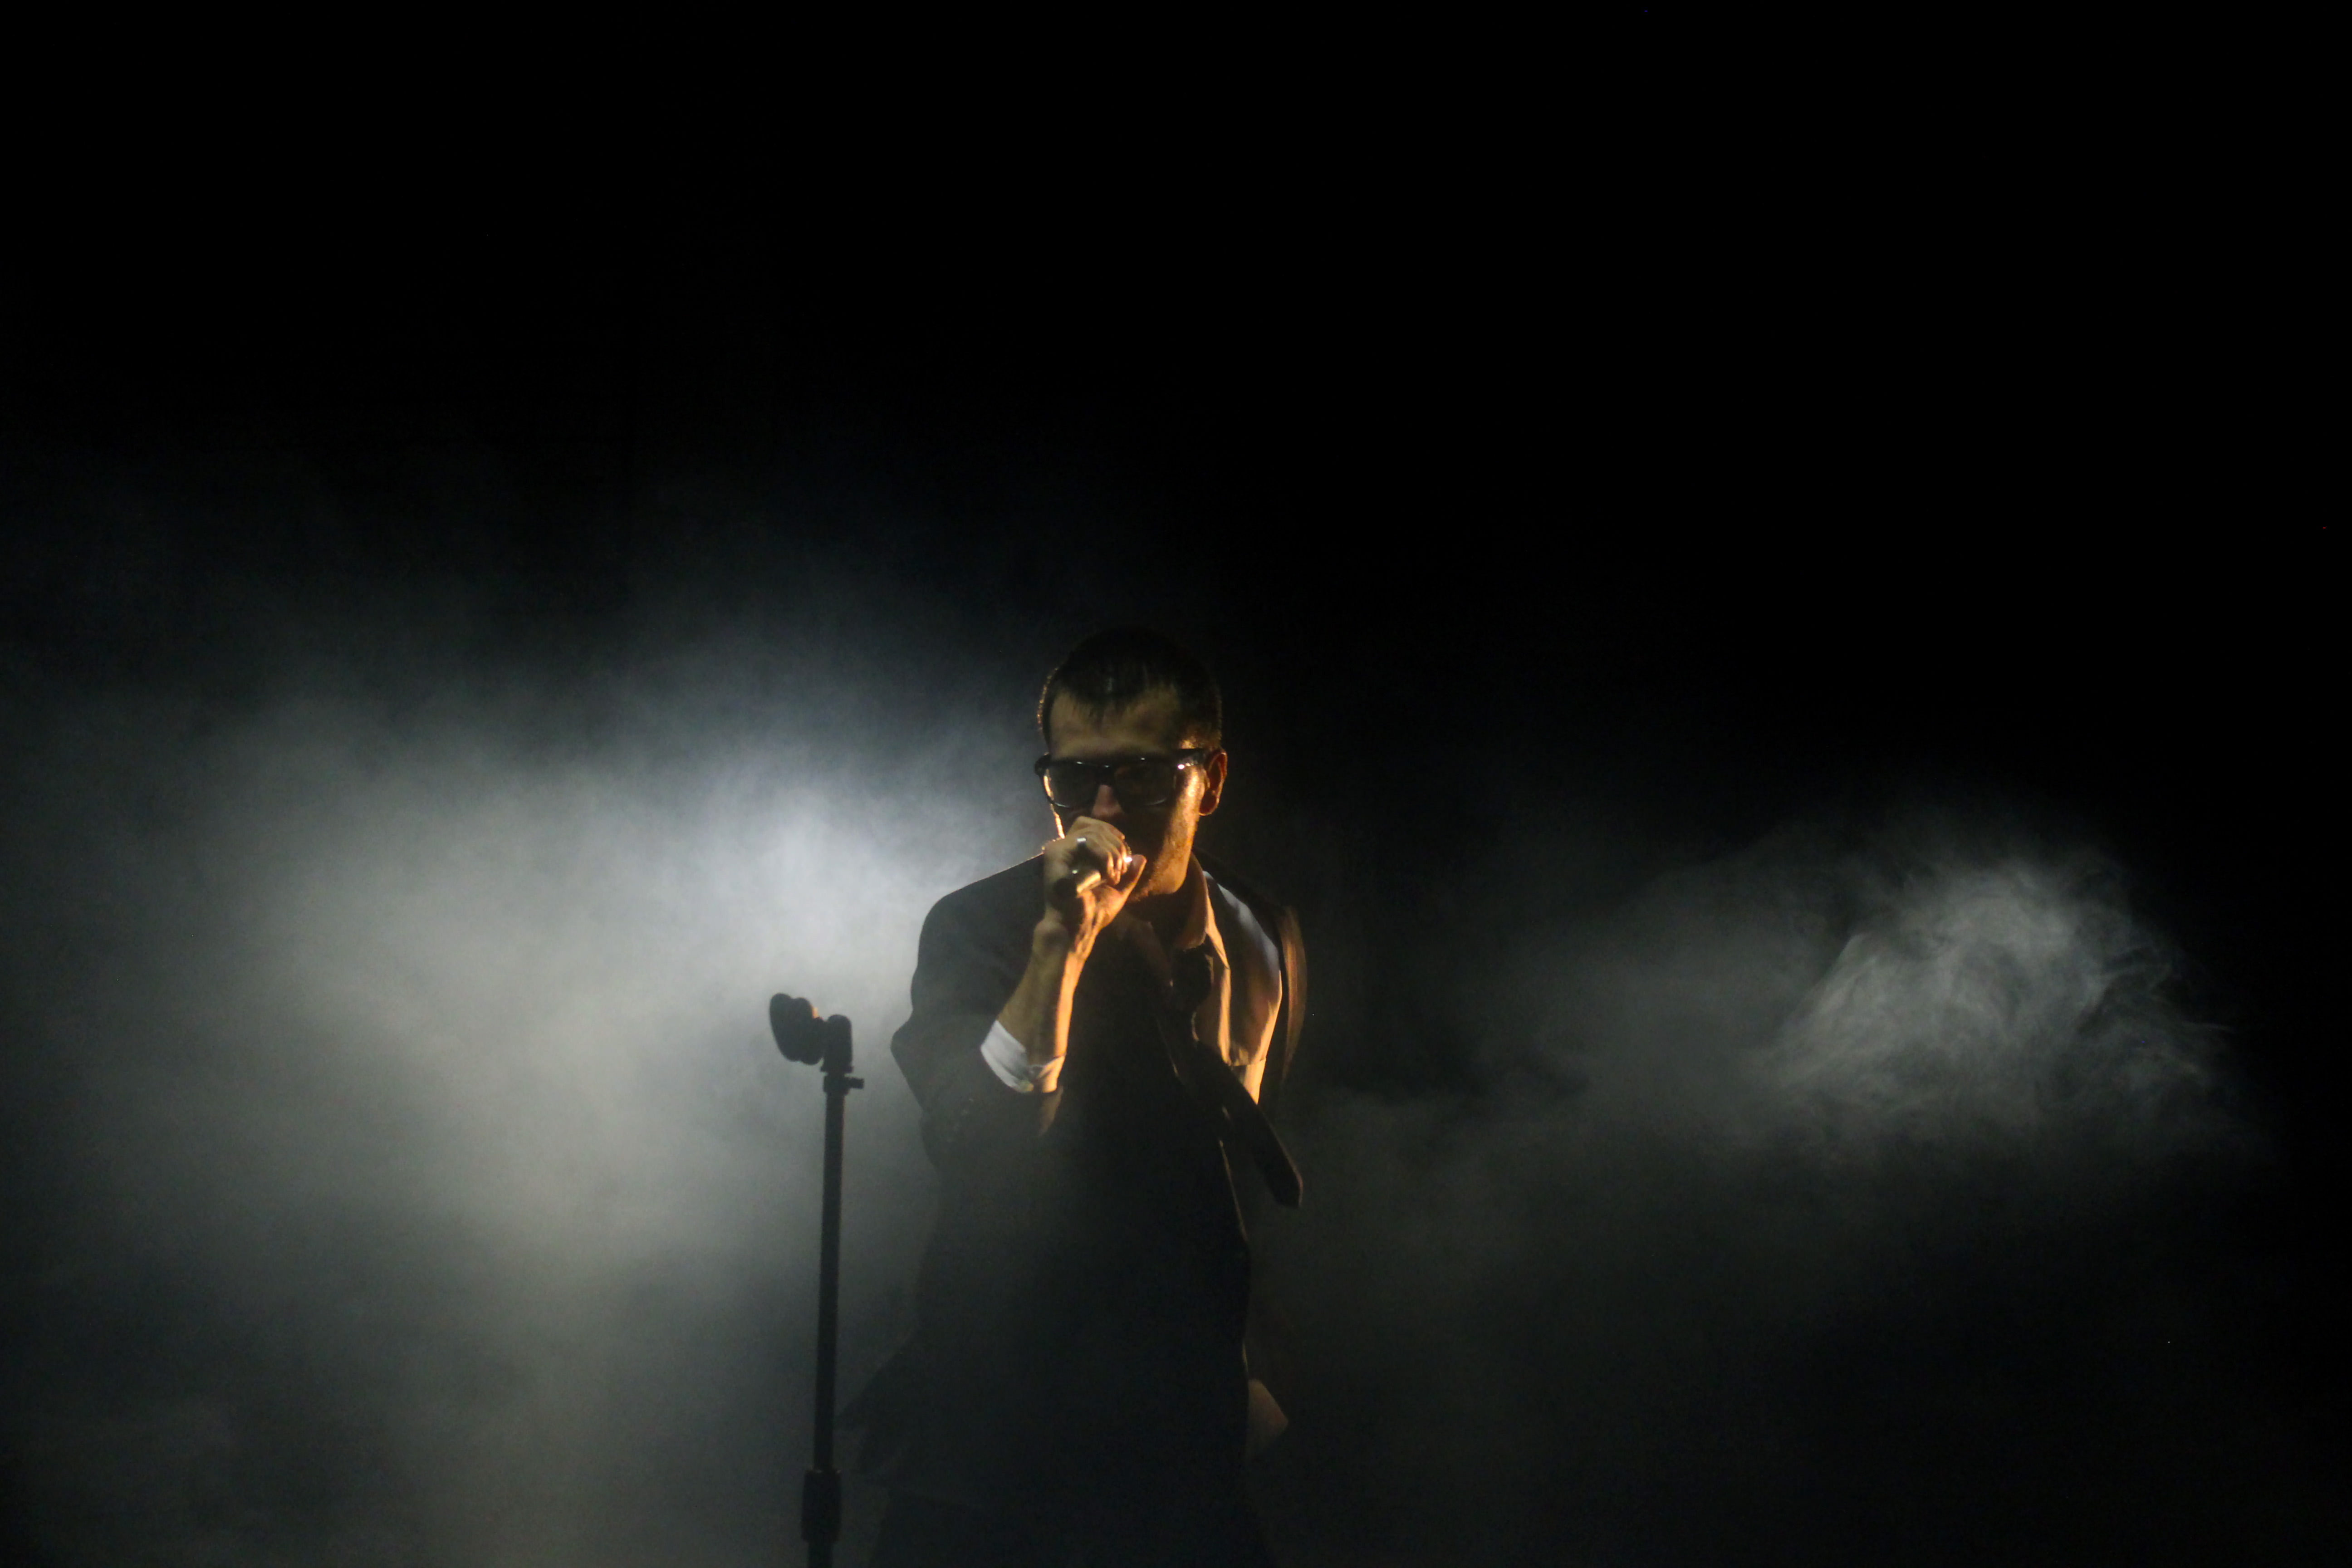
man, music, light, smoke, dark, concert, singer, darkness, musician, stage, performance, guitarist, entertainment, performing arts, rock concert